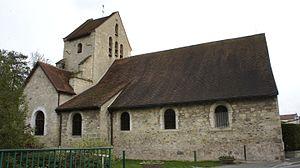
vue de l'église de Taissy
L'église de Taissy est une église romane construite au XIIᵉ siècle, située dans la Marne.